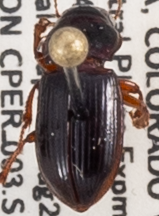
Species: Cratacanthus dubius
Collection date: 2021-08-18
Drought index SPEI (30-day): -1.69
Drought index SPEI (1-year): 0.17
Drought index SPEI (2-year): -0.54